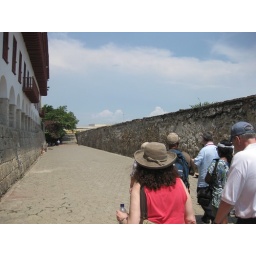
To prevent looting and piracy Old Cartagena was surrounded by a tall stone wall about thirteen miles.